Sodium compounds

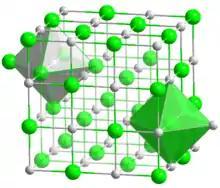
The structure of sodium chloride, showing octahedral coordination around Na and Cl centres. This framework disintegrates when dissolved in water and reassembles when the water evaporates.

Sodium compounds are of immense commercial importance, being particularly central to industries producing glass, paper, soap, and textiles. The most important sodium compounds are table salt (NaCl), soda ash (NaCO), baking soda (NaHCO), caustic soda (NaOH), sodium nitrate (NaNO), di- and tri-sodium phosphates, sodium thiosulfate (NaSO·5HO), and borax (NaBO·10HO). In compounds, sodium is usually ionically bonded to water and anions and is viewed as a hard Lewis acid.